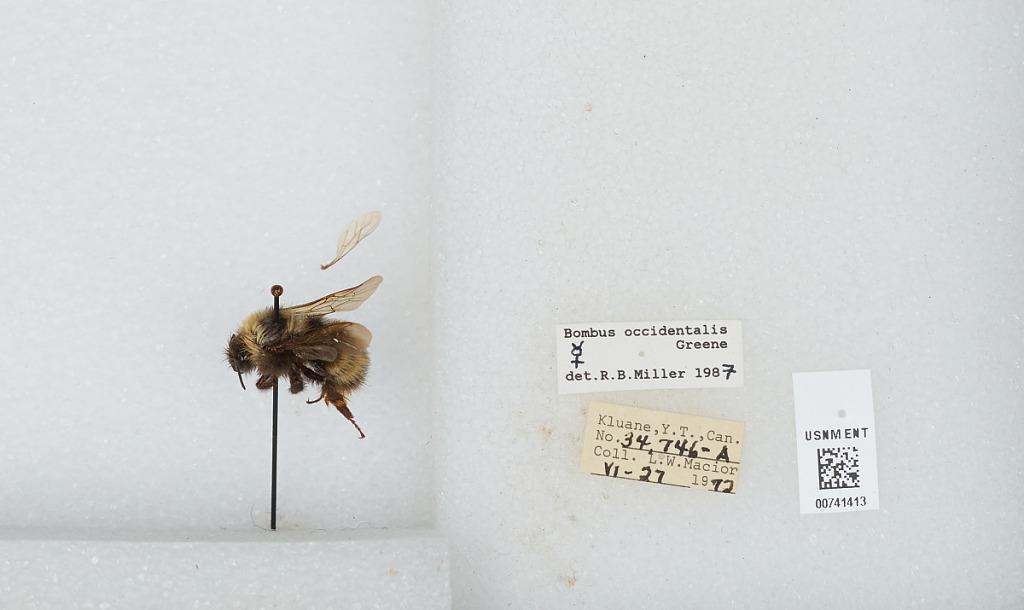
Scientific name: Bombus (Bombus) occidentalis Greene
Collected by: L. Macior
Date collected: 1972-6-27
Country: Canada
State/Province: Yukon Territory
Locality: Kluane
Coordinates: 60.75, -139.5
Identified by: Miller, R. B.